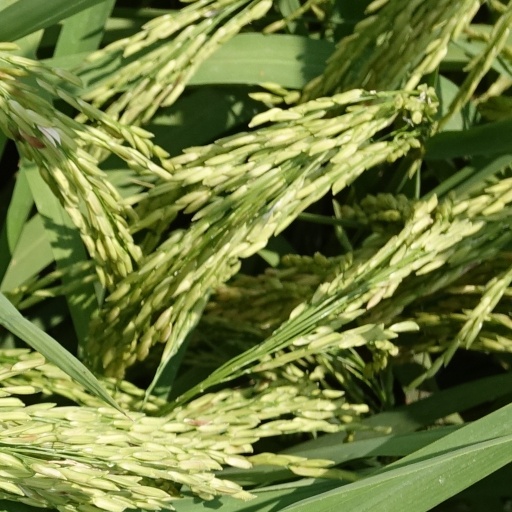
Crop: rice